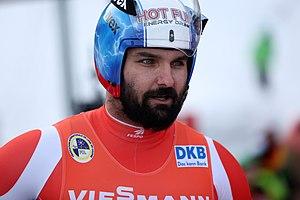
Maciej Kurowski, né le 18 juin 1986 à Jelenia Góra, est un lugeur polonais.